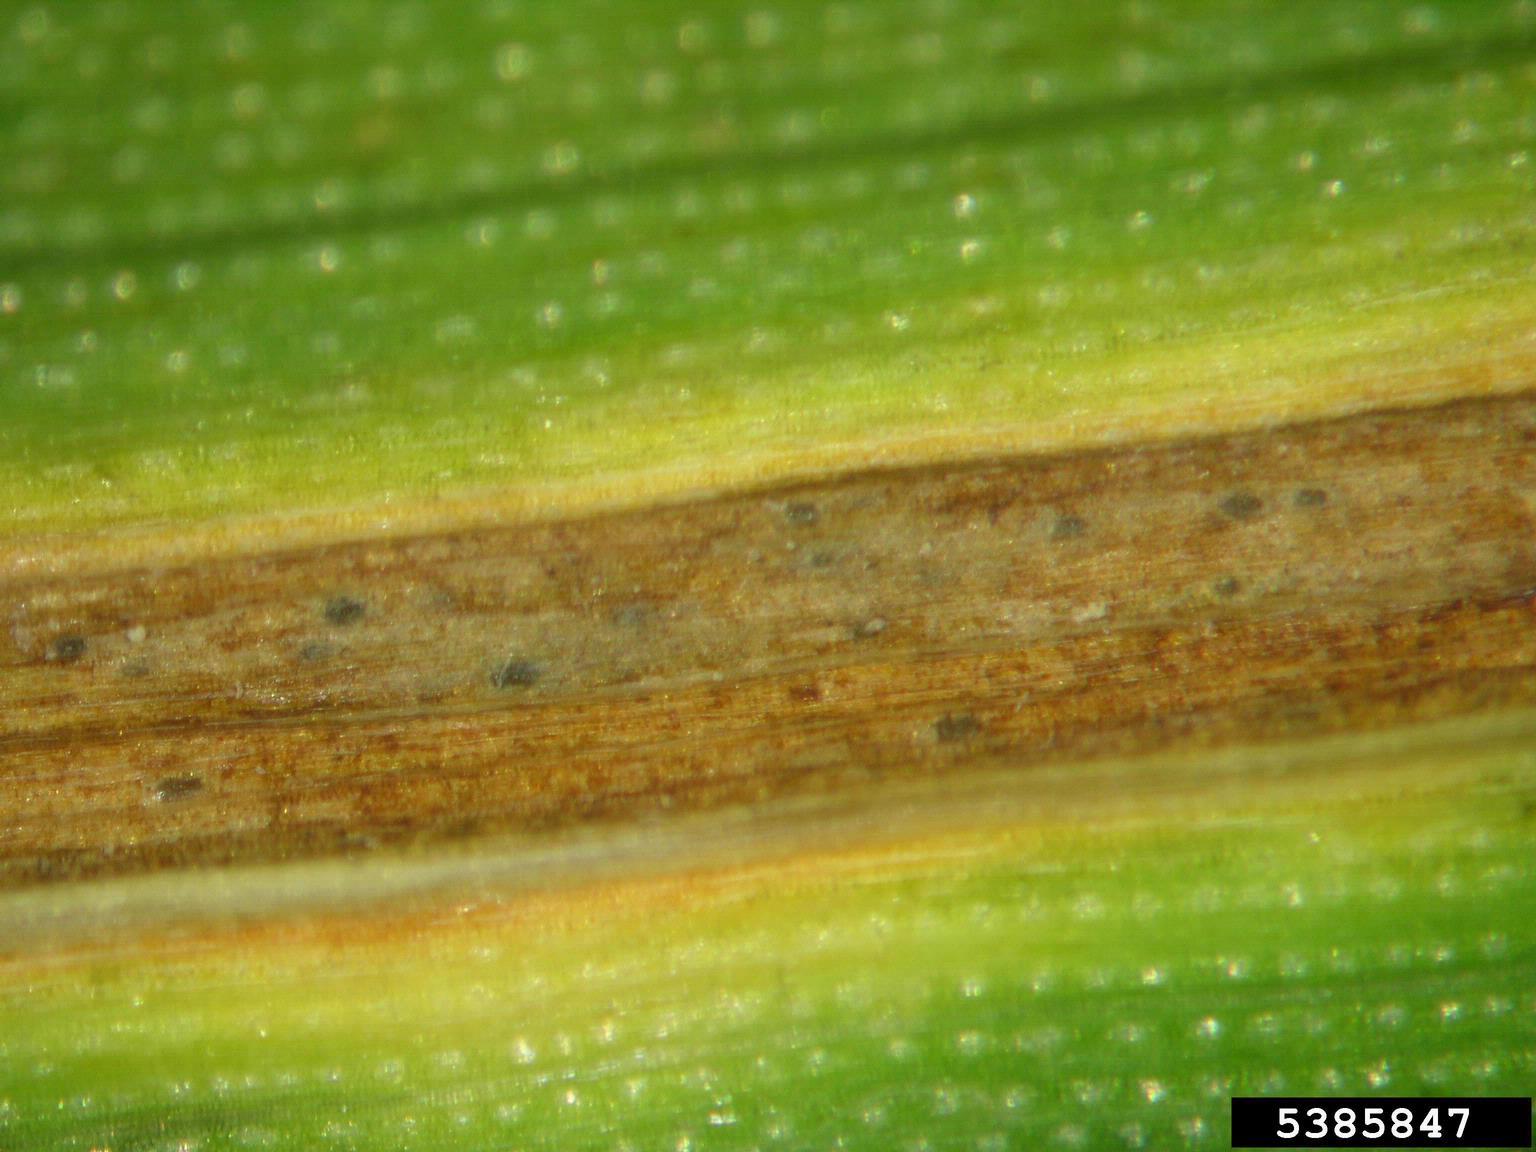
Plant: Wheat
Disease: wheat septoria blotch